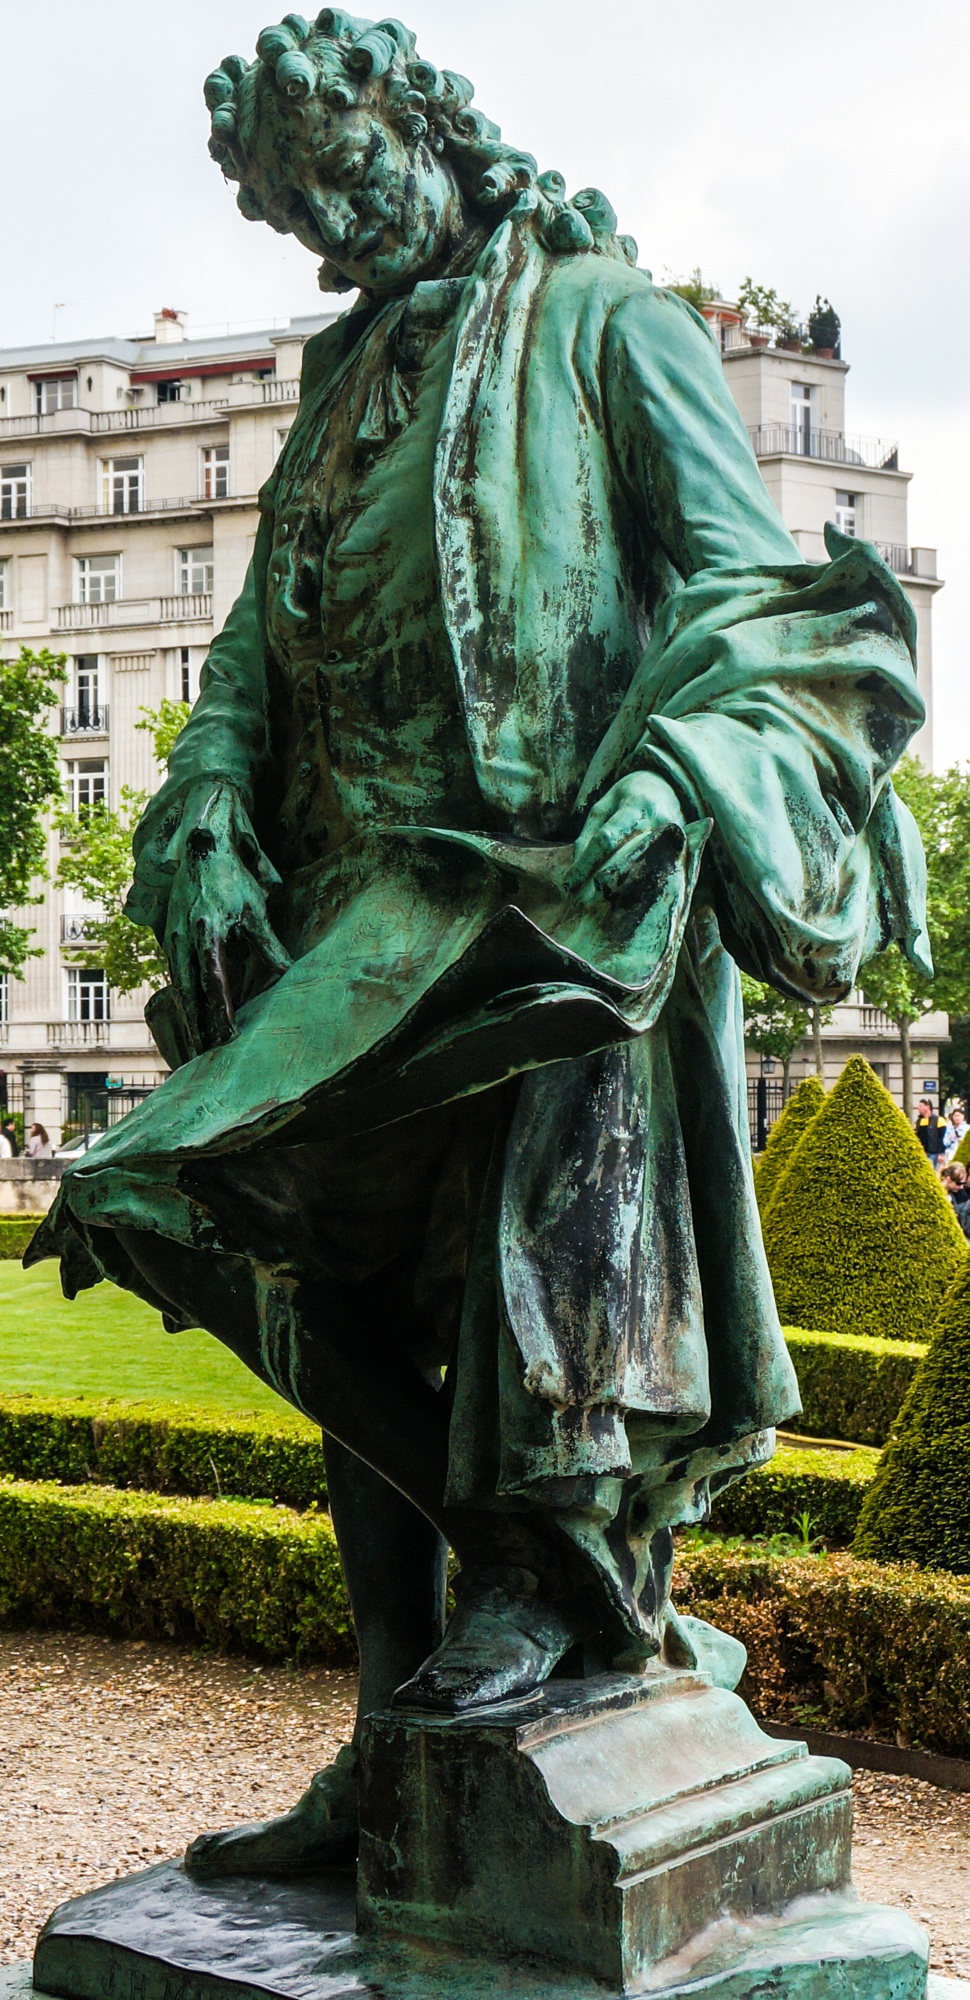
paris, monument, statue, green, metal, artwork, sculpture, art, figure